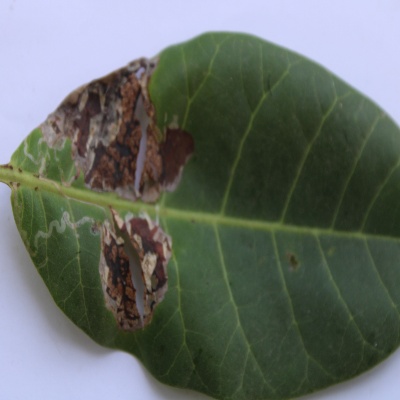
Crop: Cashew
Condition: leaf miner